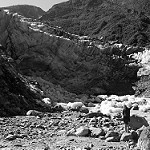
Label: B & W